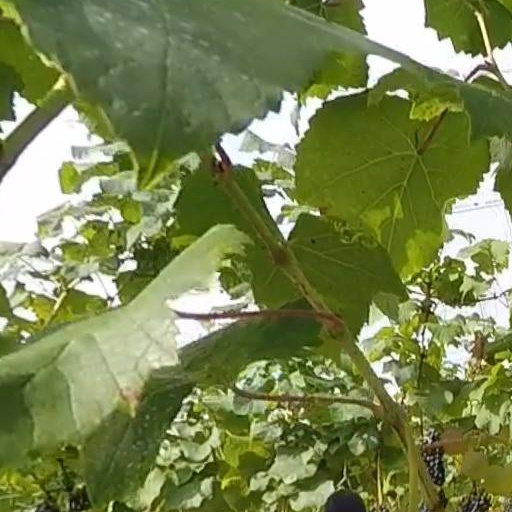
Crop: grape